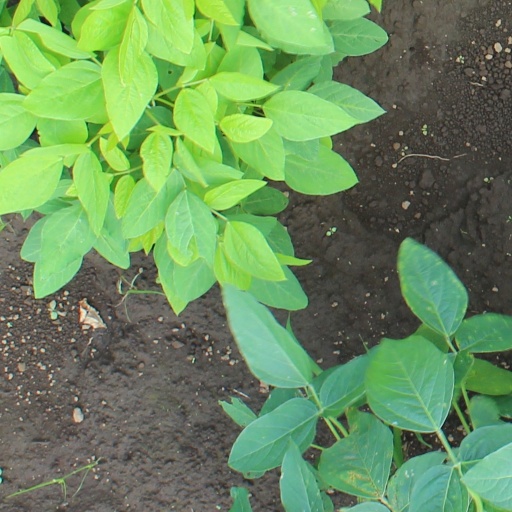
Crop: soybean